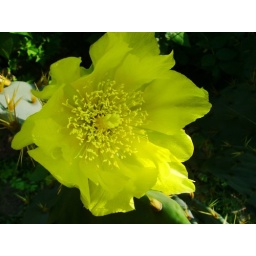
yellow beauty in a thorny bed